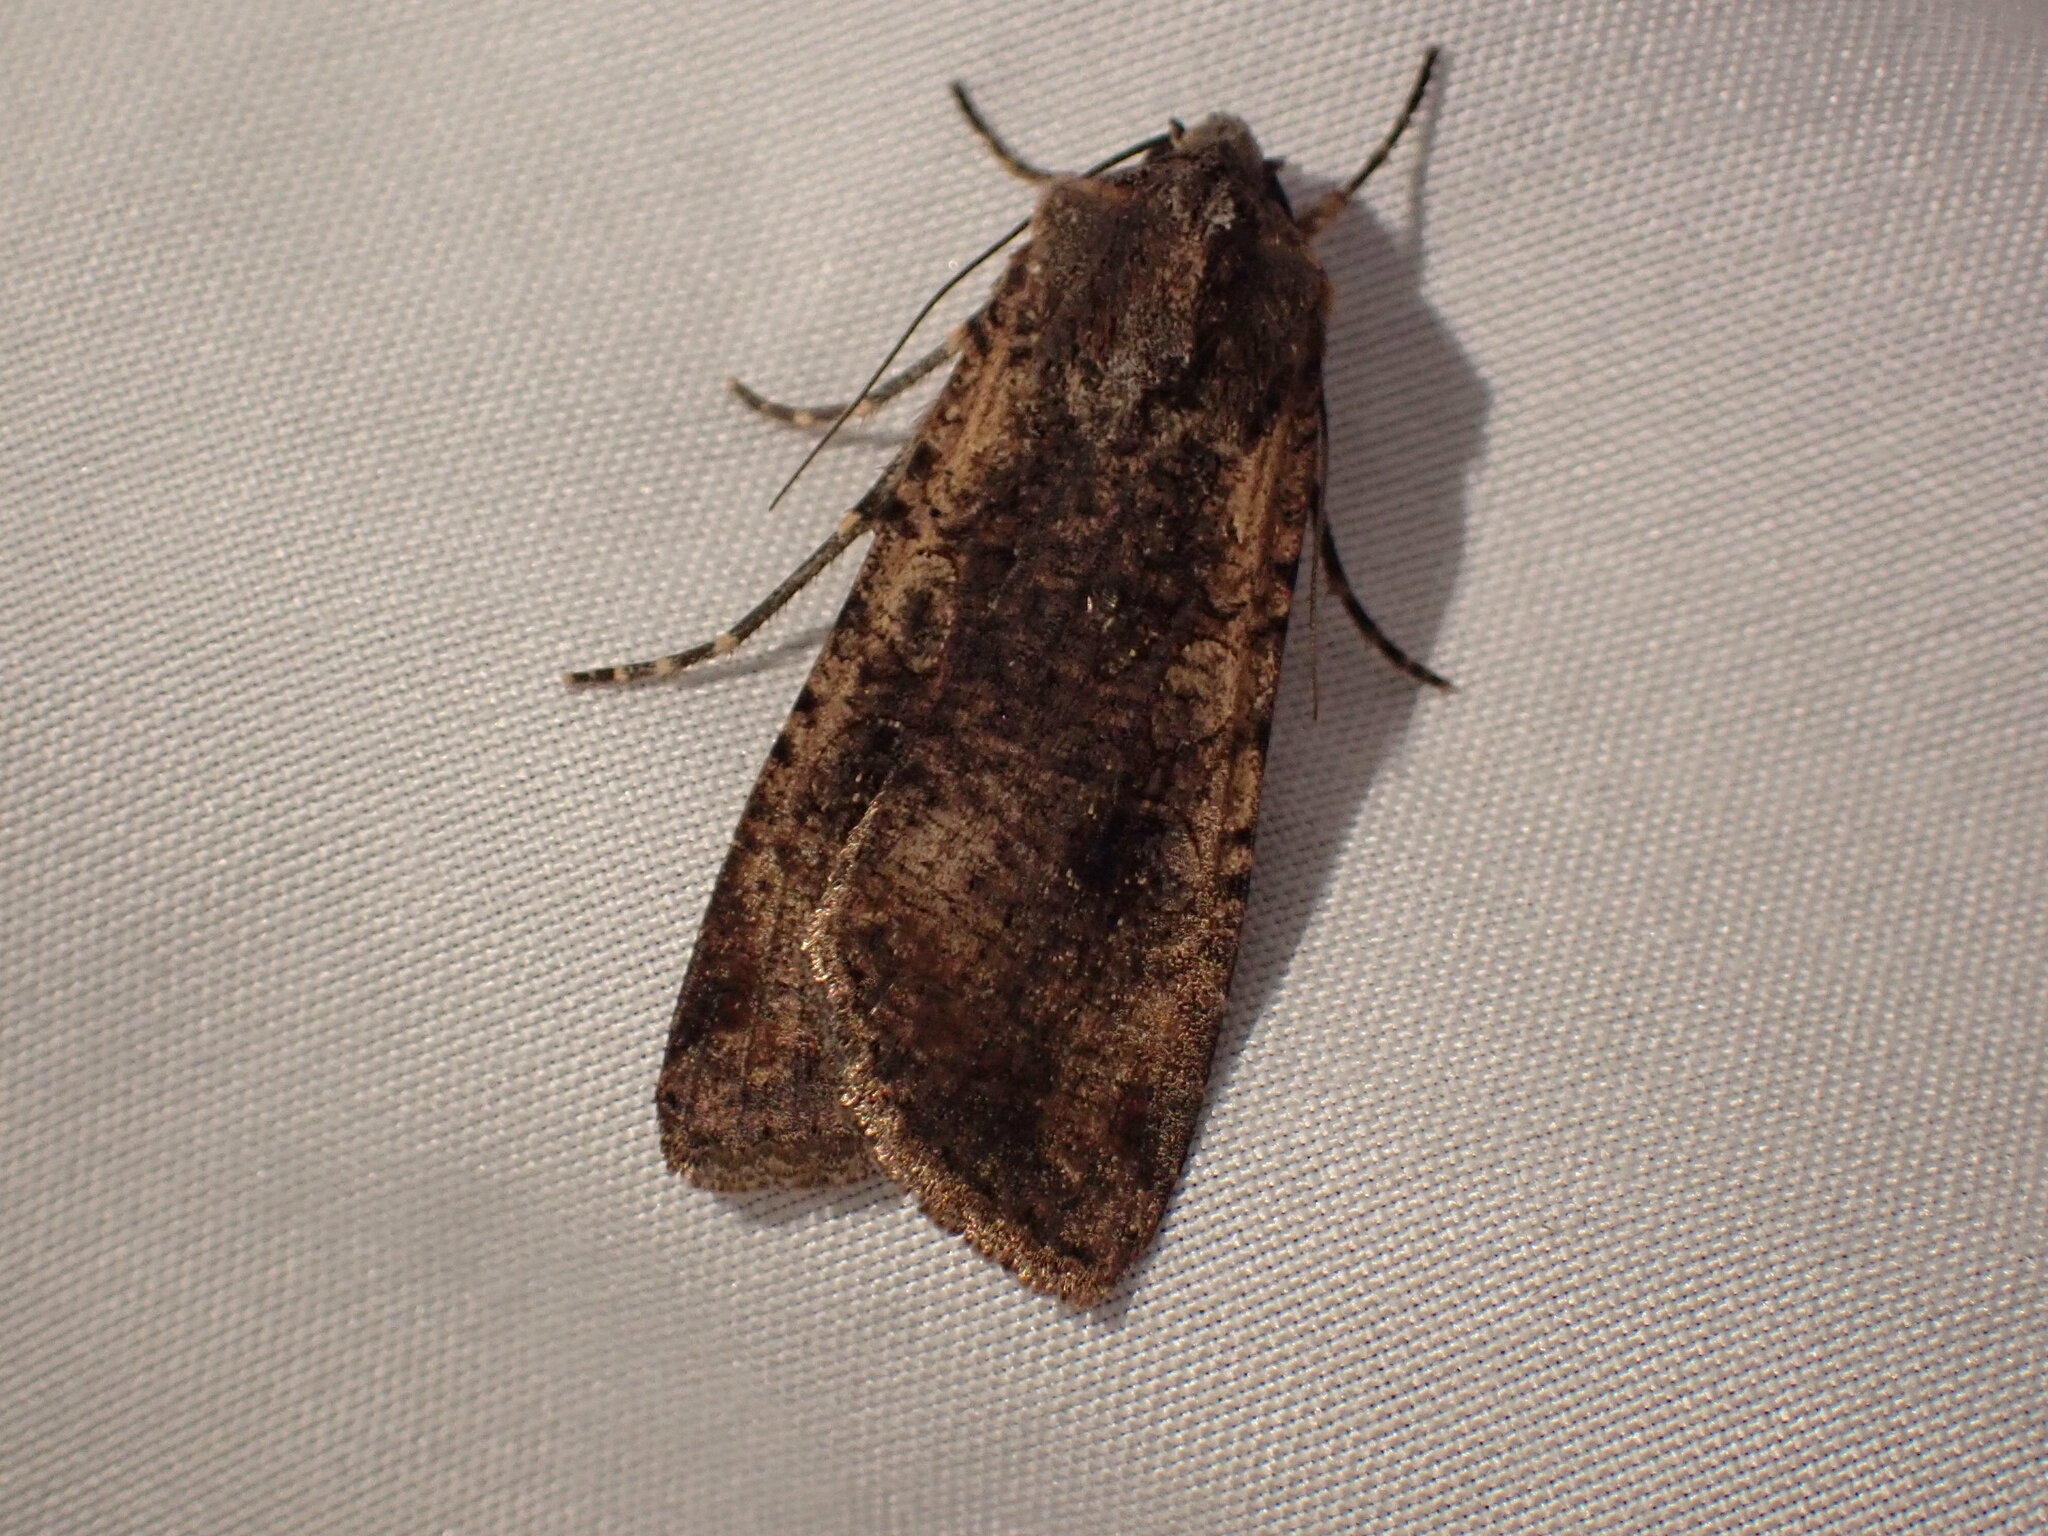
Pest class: cutworms